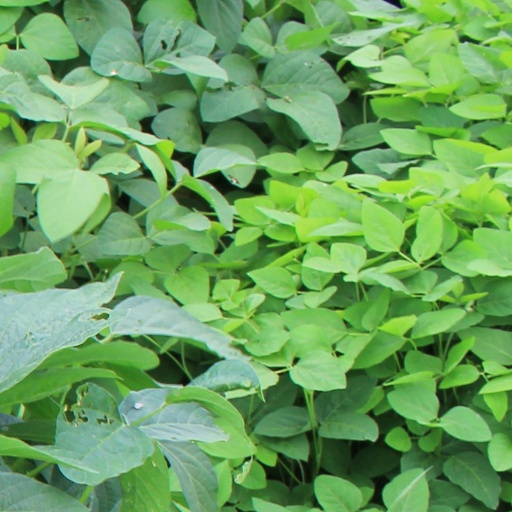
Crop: soybean